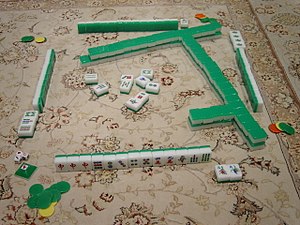
Mahjong
En situation fra et igangværende spil. I den viste regelvariant ligger de afsmidte brikker hulter til bulter i midten. I andre regelsæt lægger hver spiller sine afsmid umiddelbart foran sig selv.
Mahjong er et firpersonersspil af kinesisk oprindelse. Det spilles med ofte smukt dekorerede brikker der traditionelt er fremstillet af ben og bambus men også kan være af plastic.